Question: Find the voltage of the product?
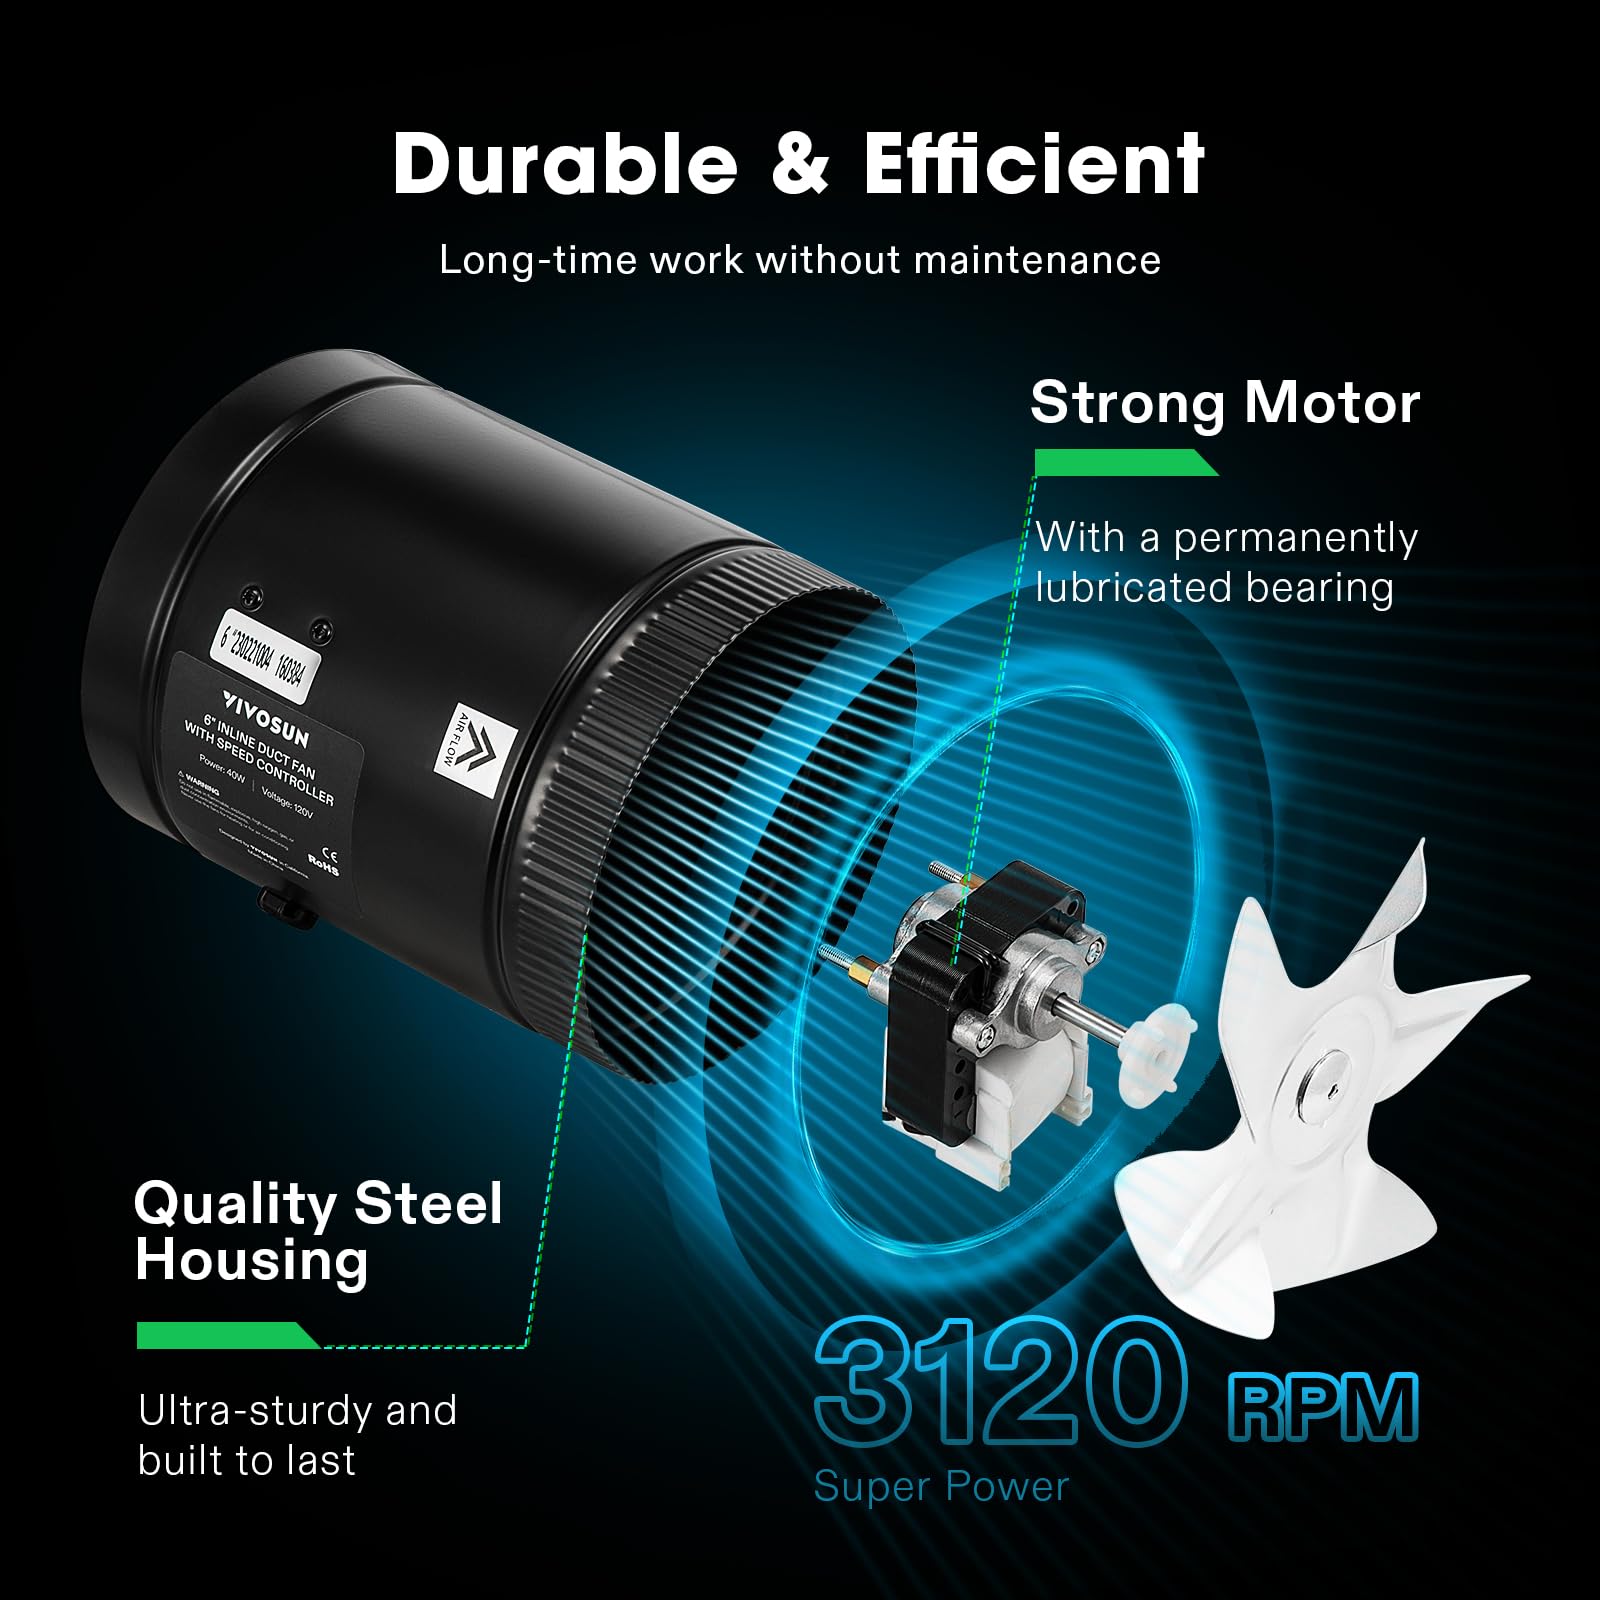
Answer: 120.0 volt